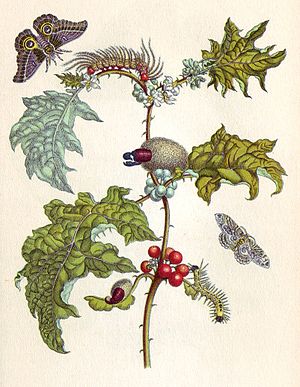
Maria Sibylla Merian / Galleri
Maria Sibylla Merian var tysk-hollandsk botaniker, entomolog og billedkunstner med speciale i afbildning af insekter og blomsterkompositioner Hun hører til den yngre frankfurter-linje af Merian-familien fra Basel og voksede op i Frankfurt am Main.